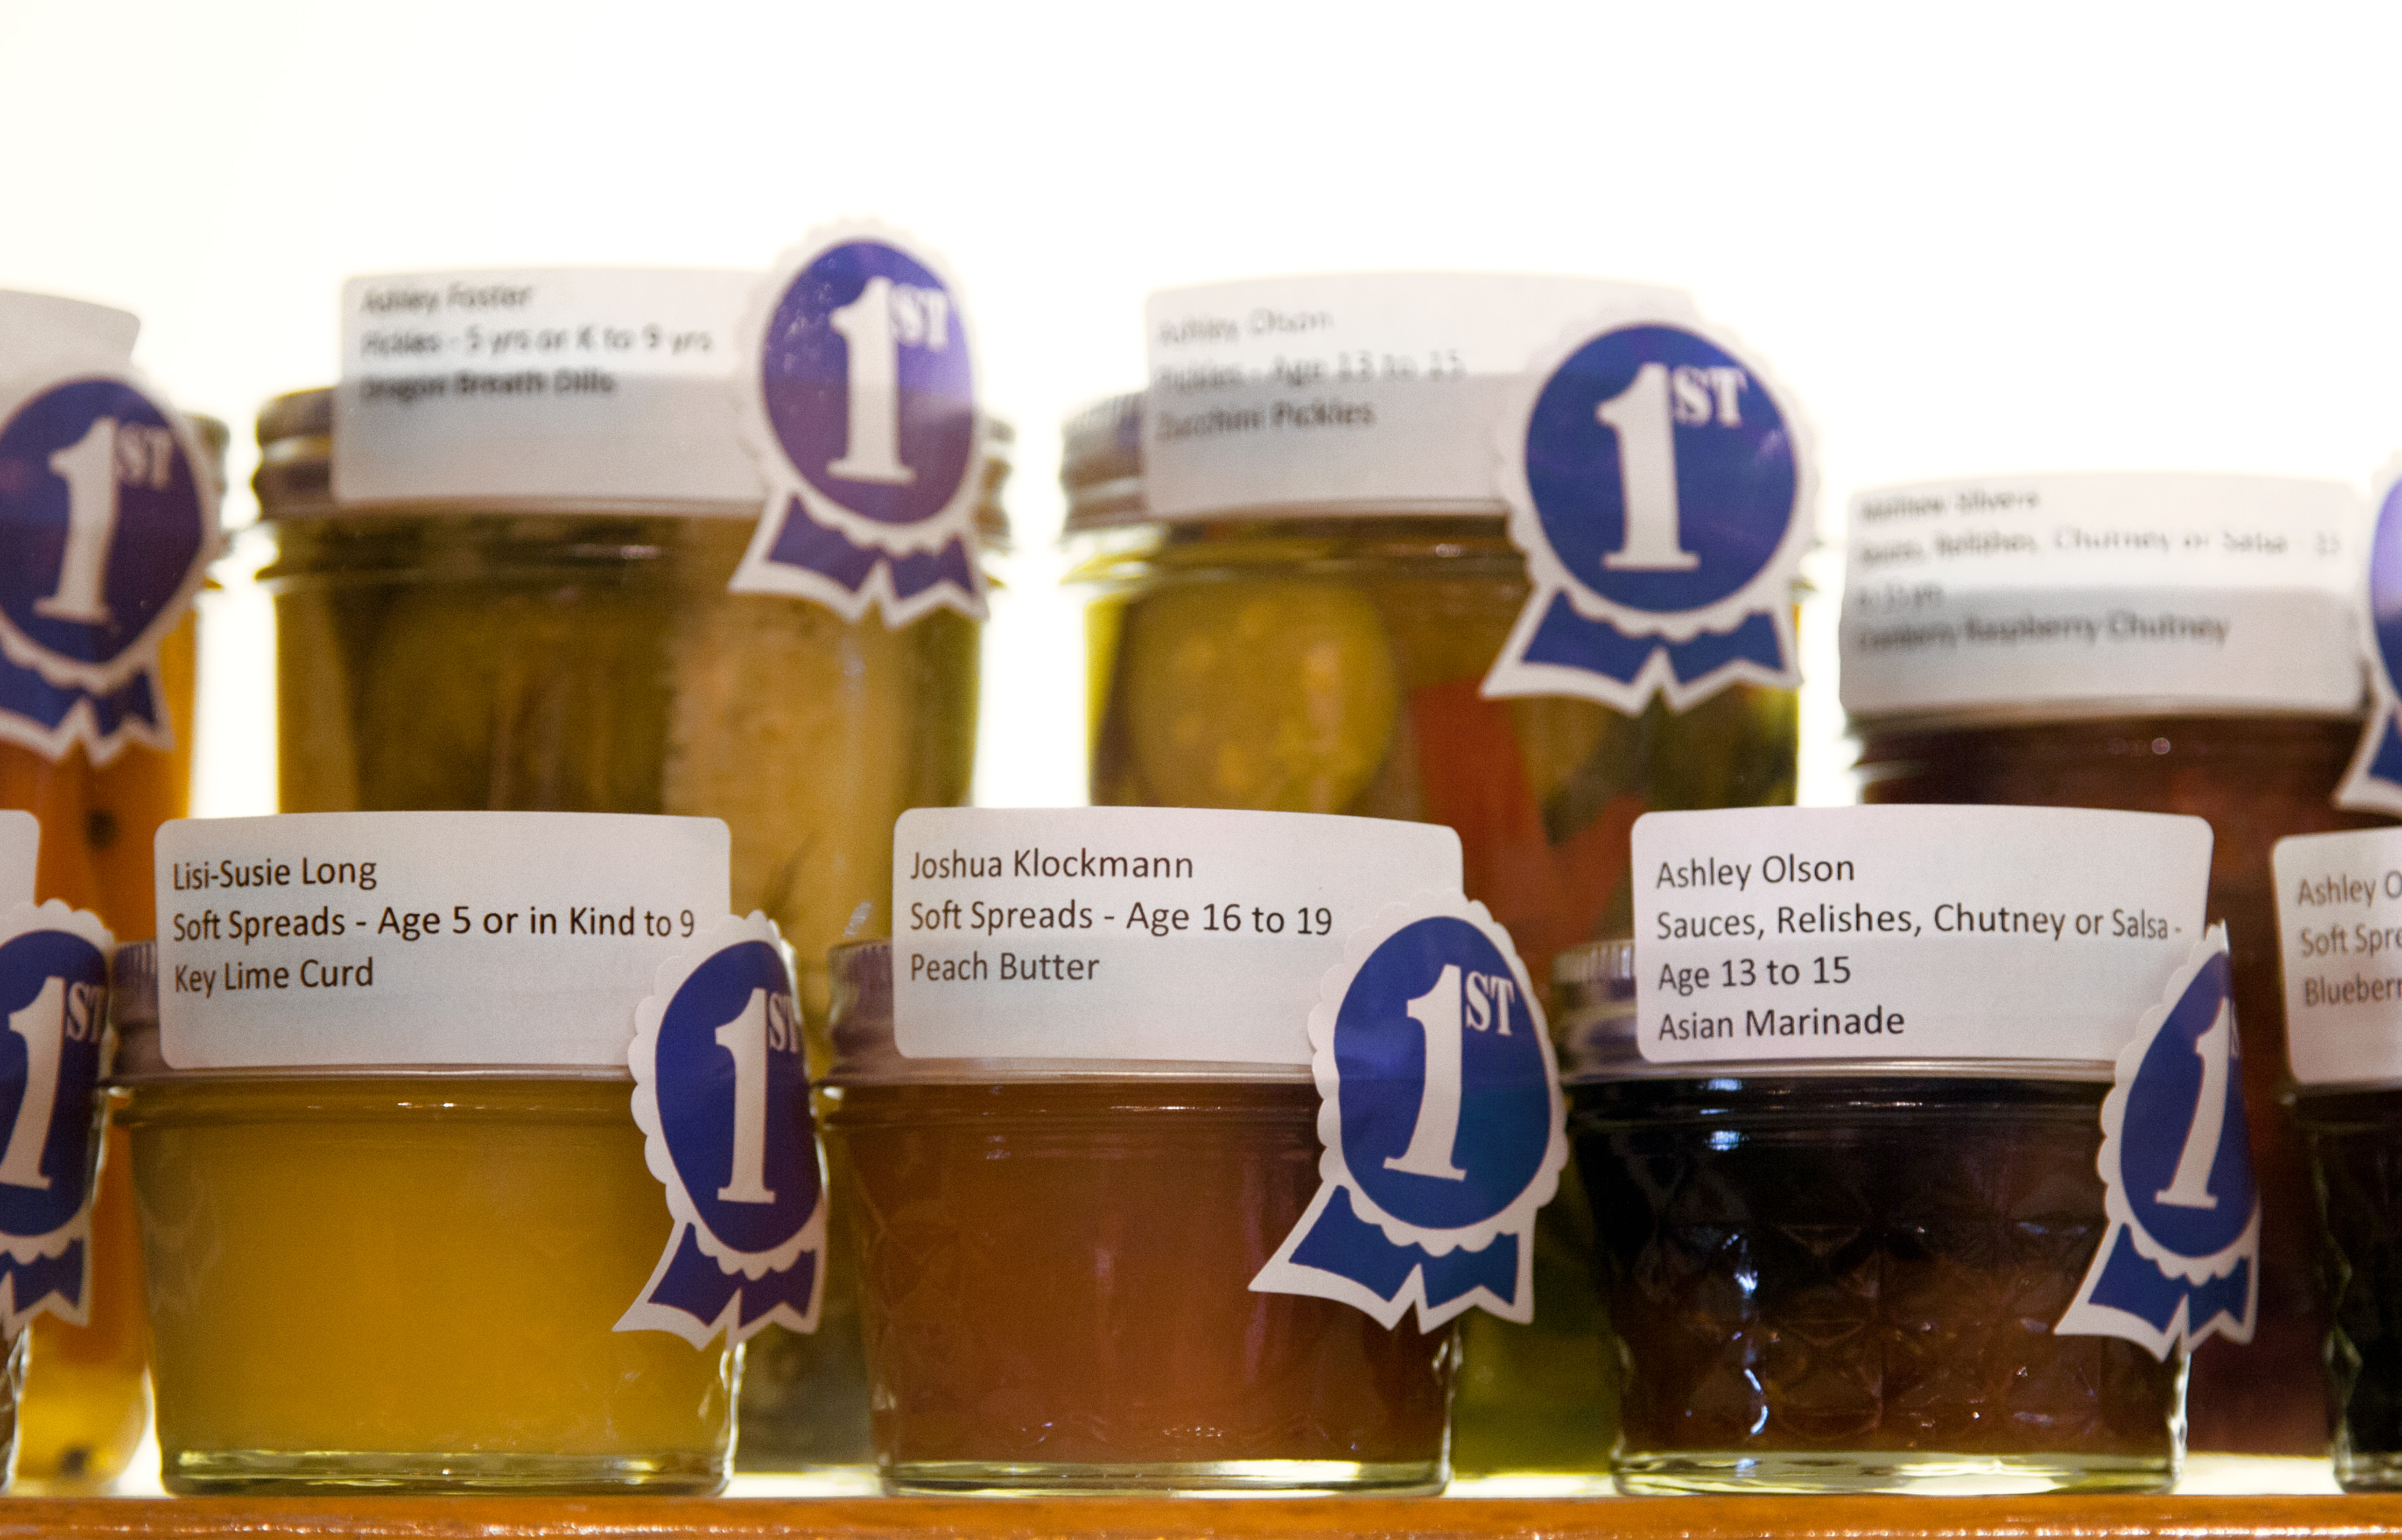
food, drink, brand, product, sense